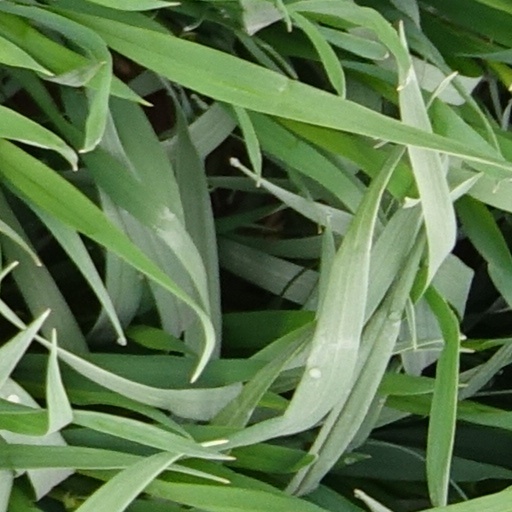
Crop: wheat